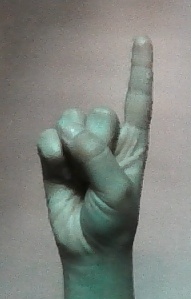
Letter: bb